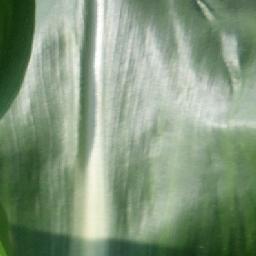
Label: Corn___healthy